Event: Nepal Earthquake
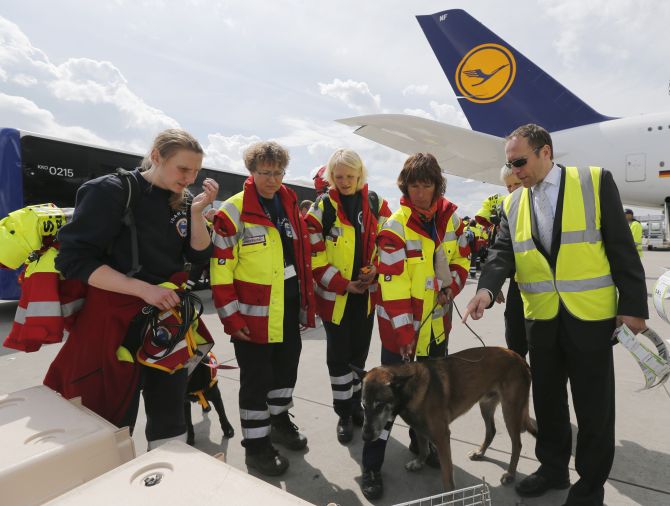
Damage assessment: no_damage